Leon Shimkin

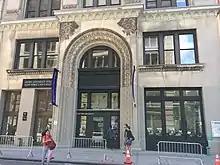
Leon Shimkin Hall at New York University

Leon Shimkin (April 7, 1907 – May 25, 1988) was an American businessman who helped to build Simon & Schuster into a major publishing company. Shimkin was responsible for many self-help bestsellers turning Dale Carnegie's lectures into the bestselling book "How to Win Friends and Influence People" and J.K. Lasser's tax books. Shimkin co-founded Pocket Books and was a pioneer by distributing mass market paperbacks through newsstands and drugstores. Shimkin became the third partner to Simon & Schuster's Max Schuster and Richard L. Simon and remained as an executive after Simon & Schuster was sold to Field Enterprises, Inc. in 1944. Shimkin rose to become chairman of the board and owner of Simon & Schuster until he sold it to Gulf + Western in 1975.